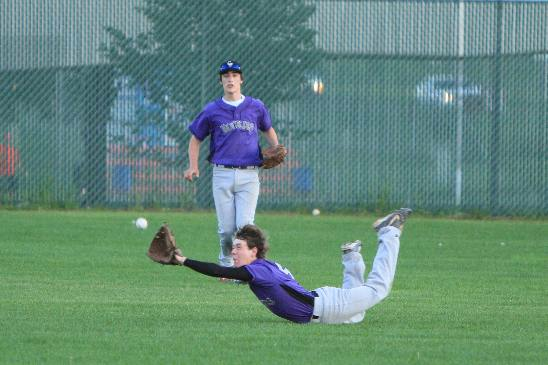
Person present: Yes